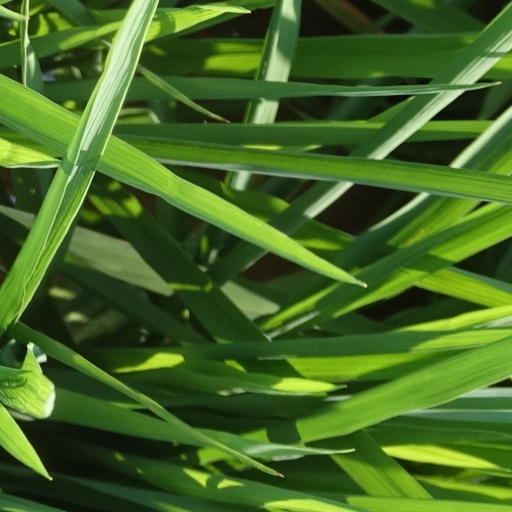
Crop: rice